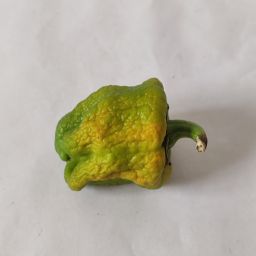
Crop: Bell Pepper
Quality: Old